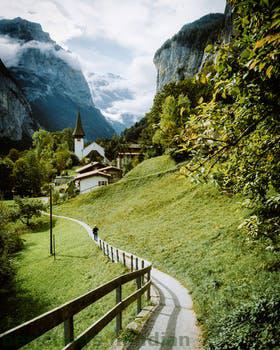
Label: Watermark